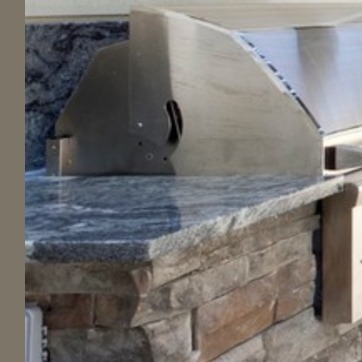
Material: stone